Deool

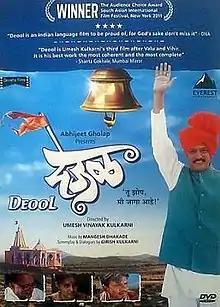
Movie poster

Deool is a 2011 Indian Marathi comedy directed by Umesh Vinayak Kulkarni. The film stars Girish Kulkarni, Nana Patekar, Dilip Prabhawalkar, Sharvani Pillai, and Sonali Kulkarni in lead roles. The film is about the effect of globalization on India's small towns and the terrible state of Indian villages, with a political backdrop.